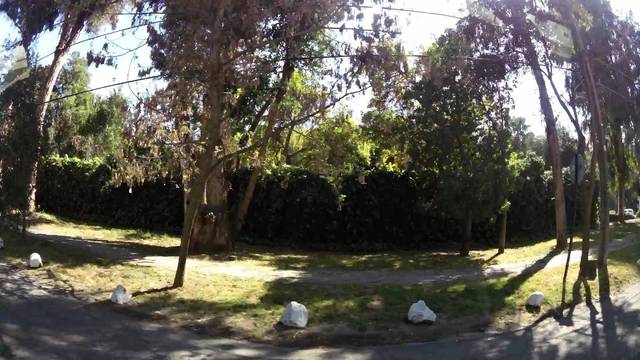
Region: Chile
Coordinates: -33.441, -70.518